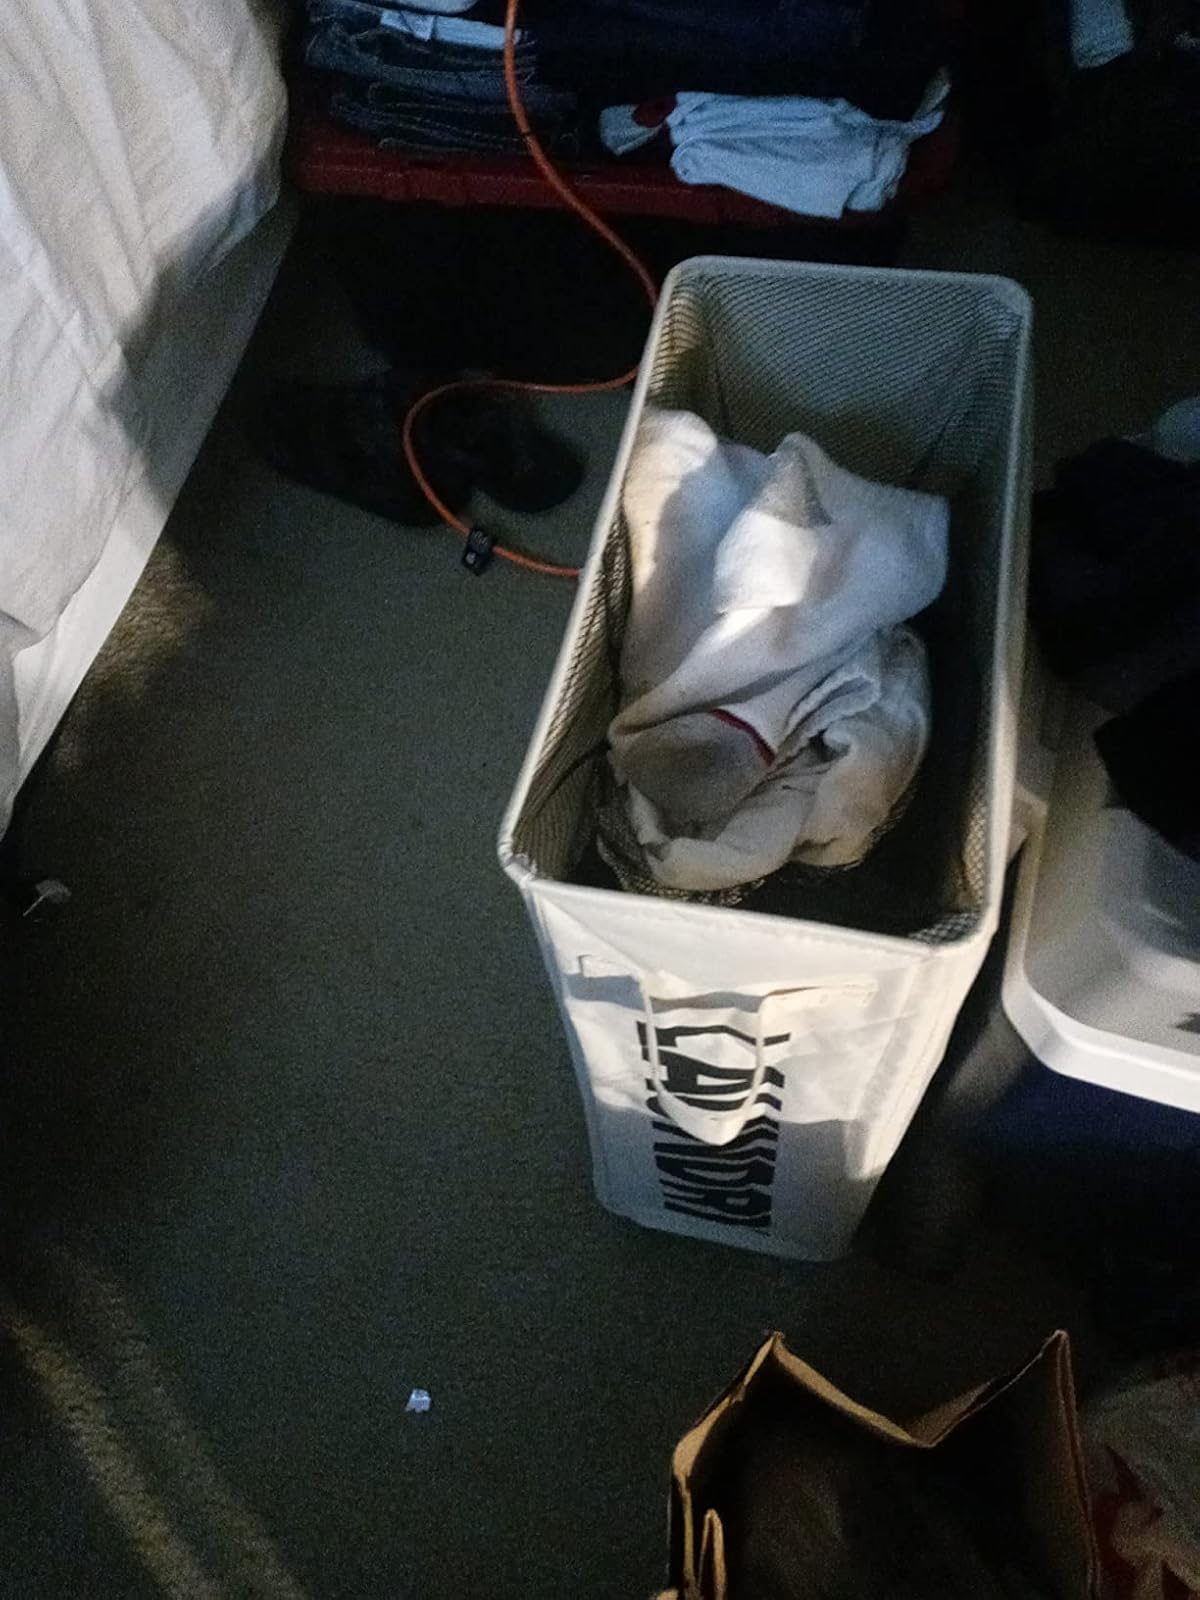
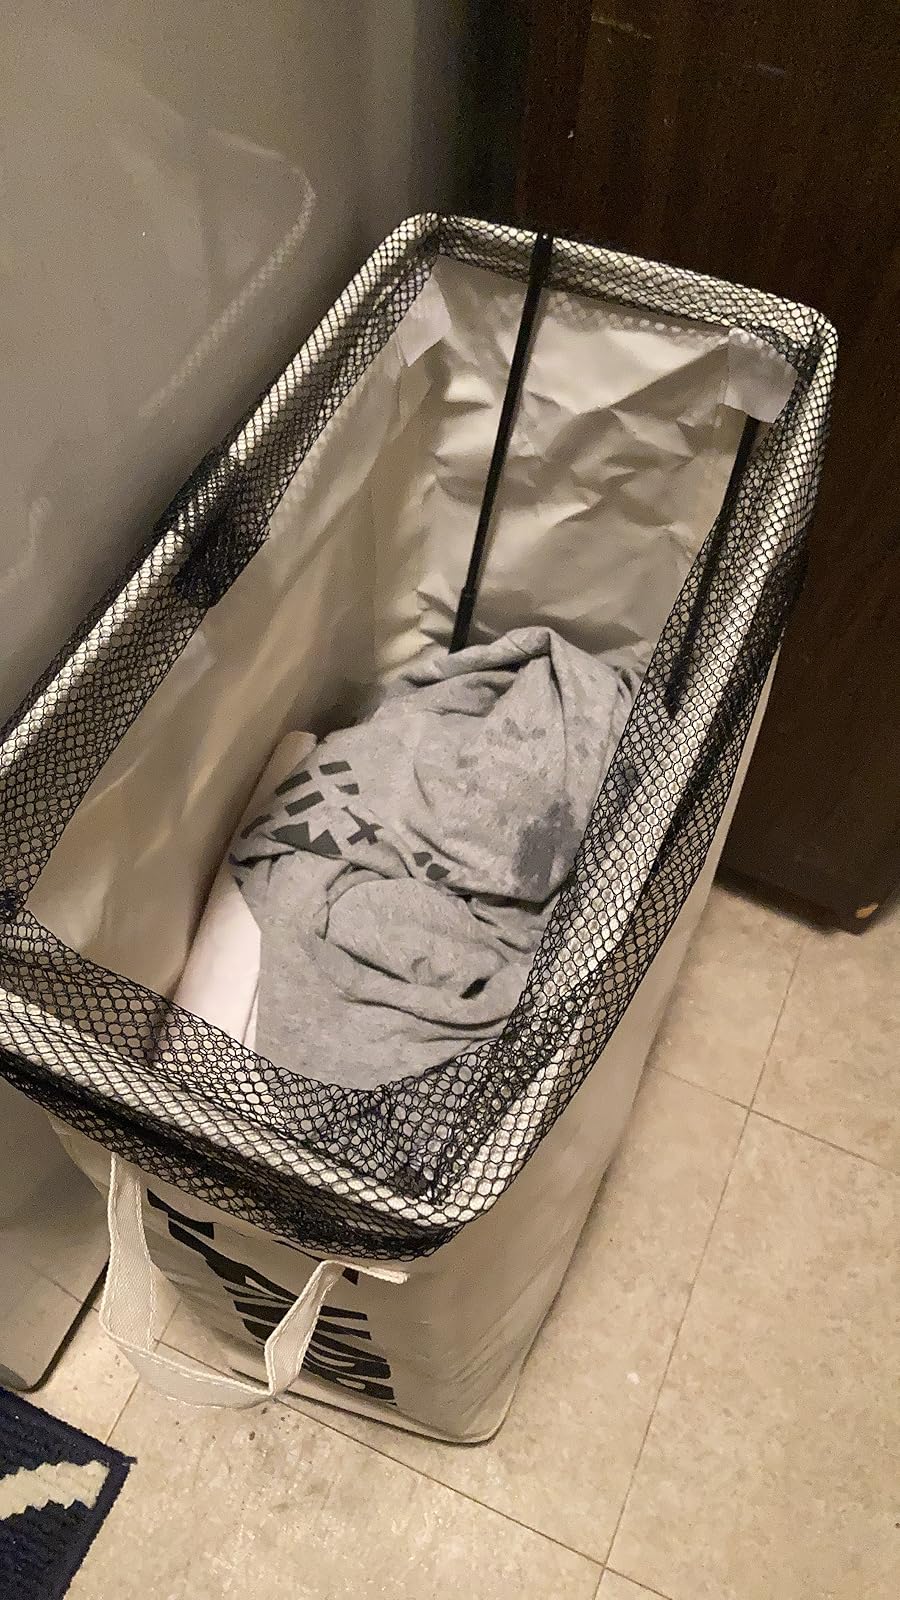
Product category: items_hamper
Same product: yes